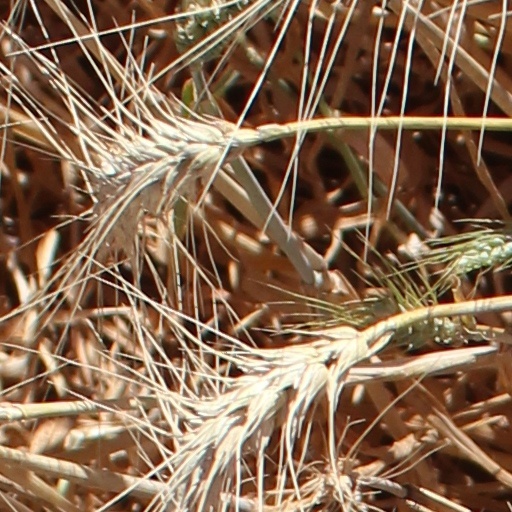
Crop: wheat